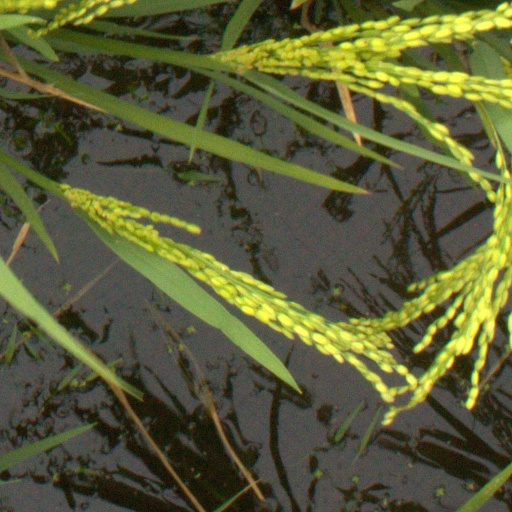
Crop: rice